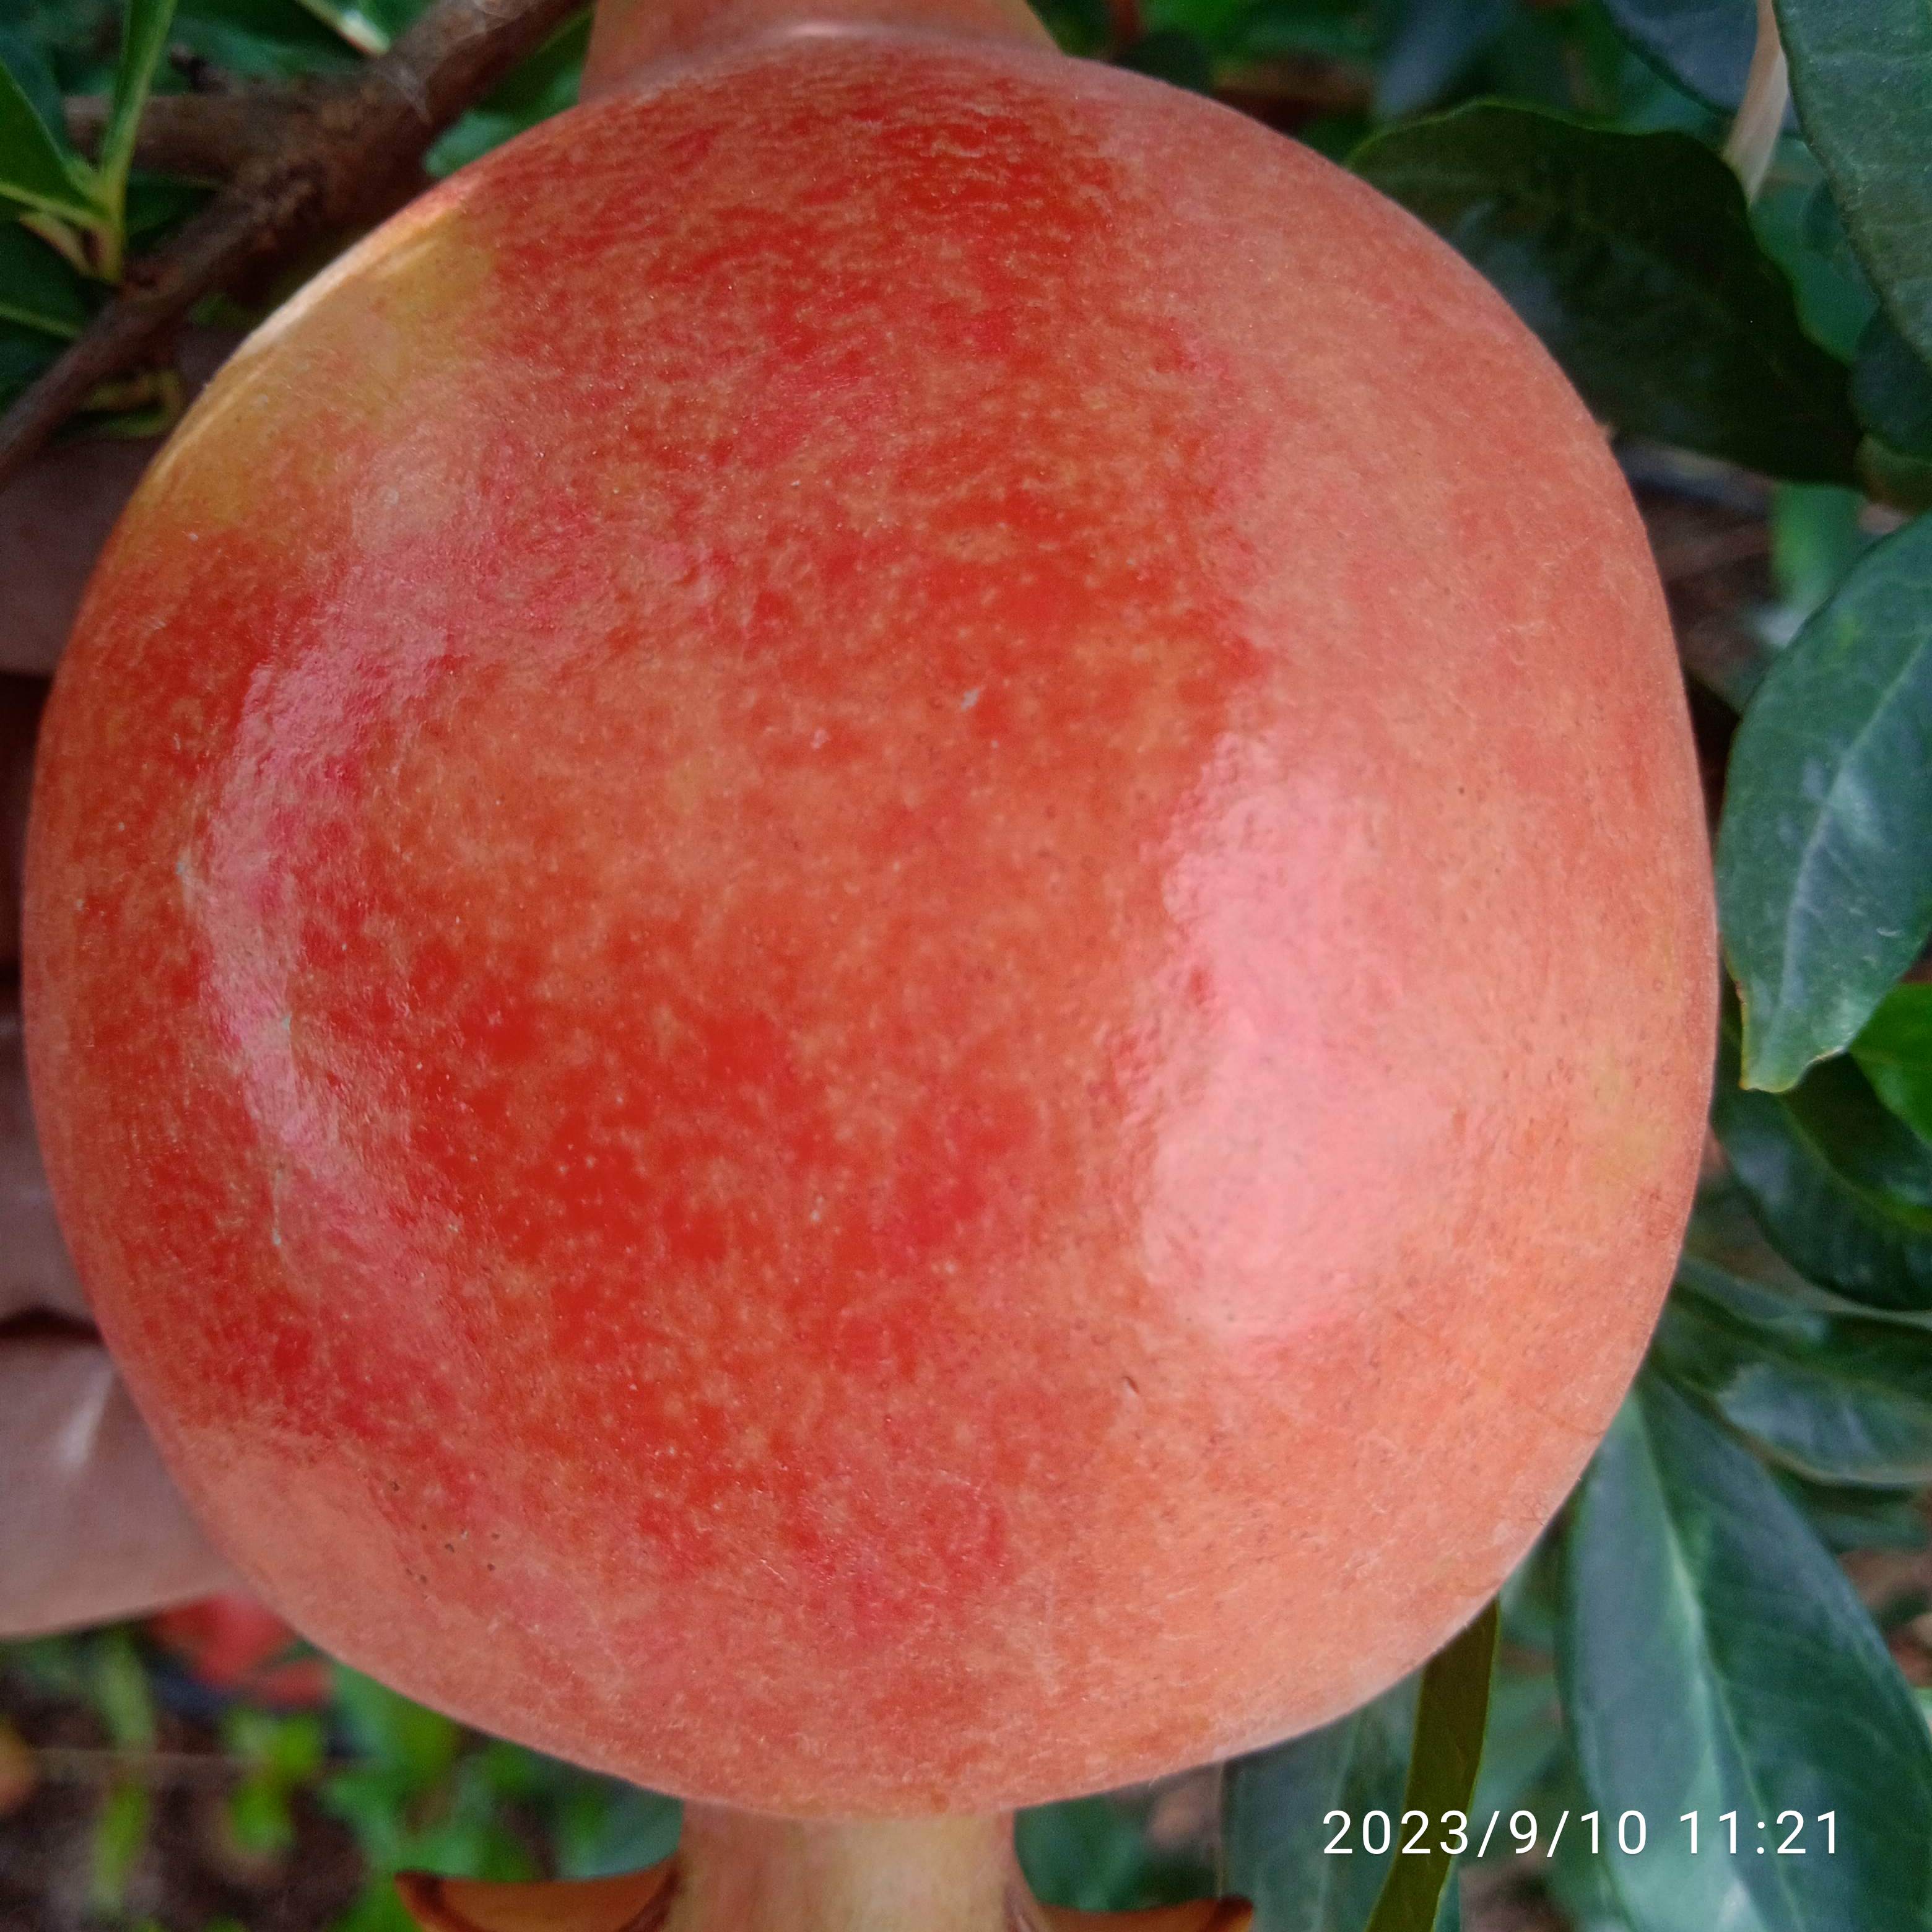
Label: Healthy